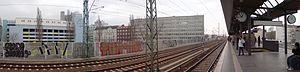
La gare de Berlin Wedding est une gare ferroviaire à Berlin sur le Ringbahn. Elle est située dans le quartier éponyme dans l'arrondissement de Mitte. Ouverte le 1ᵉʳ mai 1872, il s'agit de la plus ancienne gare du Ringbahn.